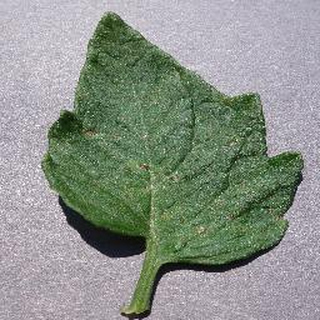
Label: tomato_septoria_leaf_spot